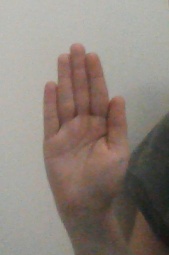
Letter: seen